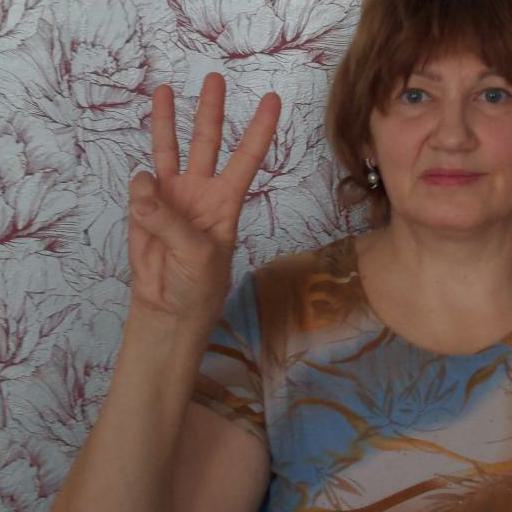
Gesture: three